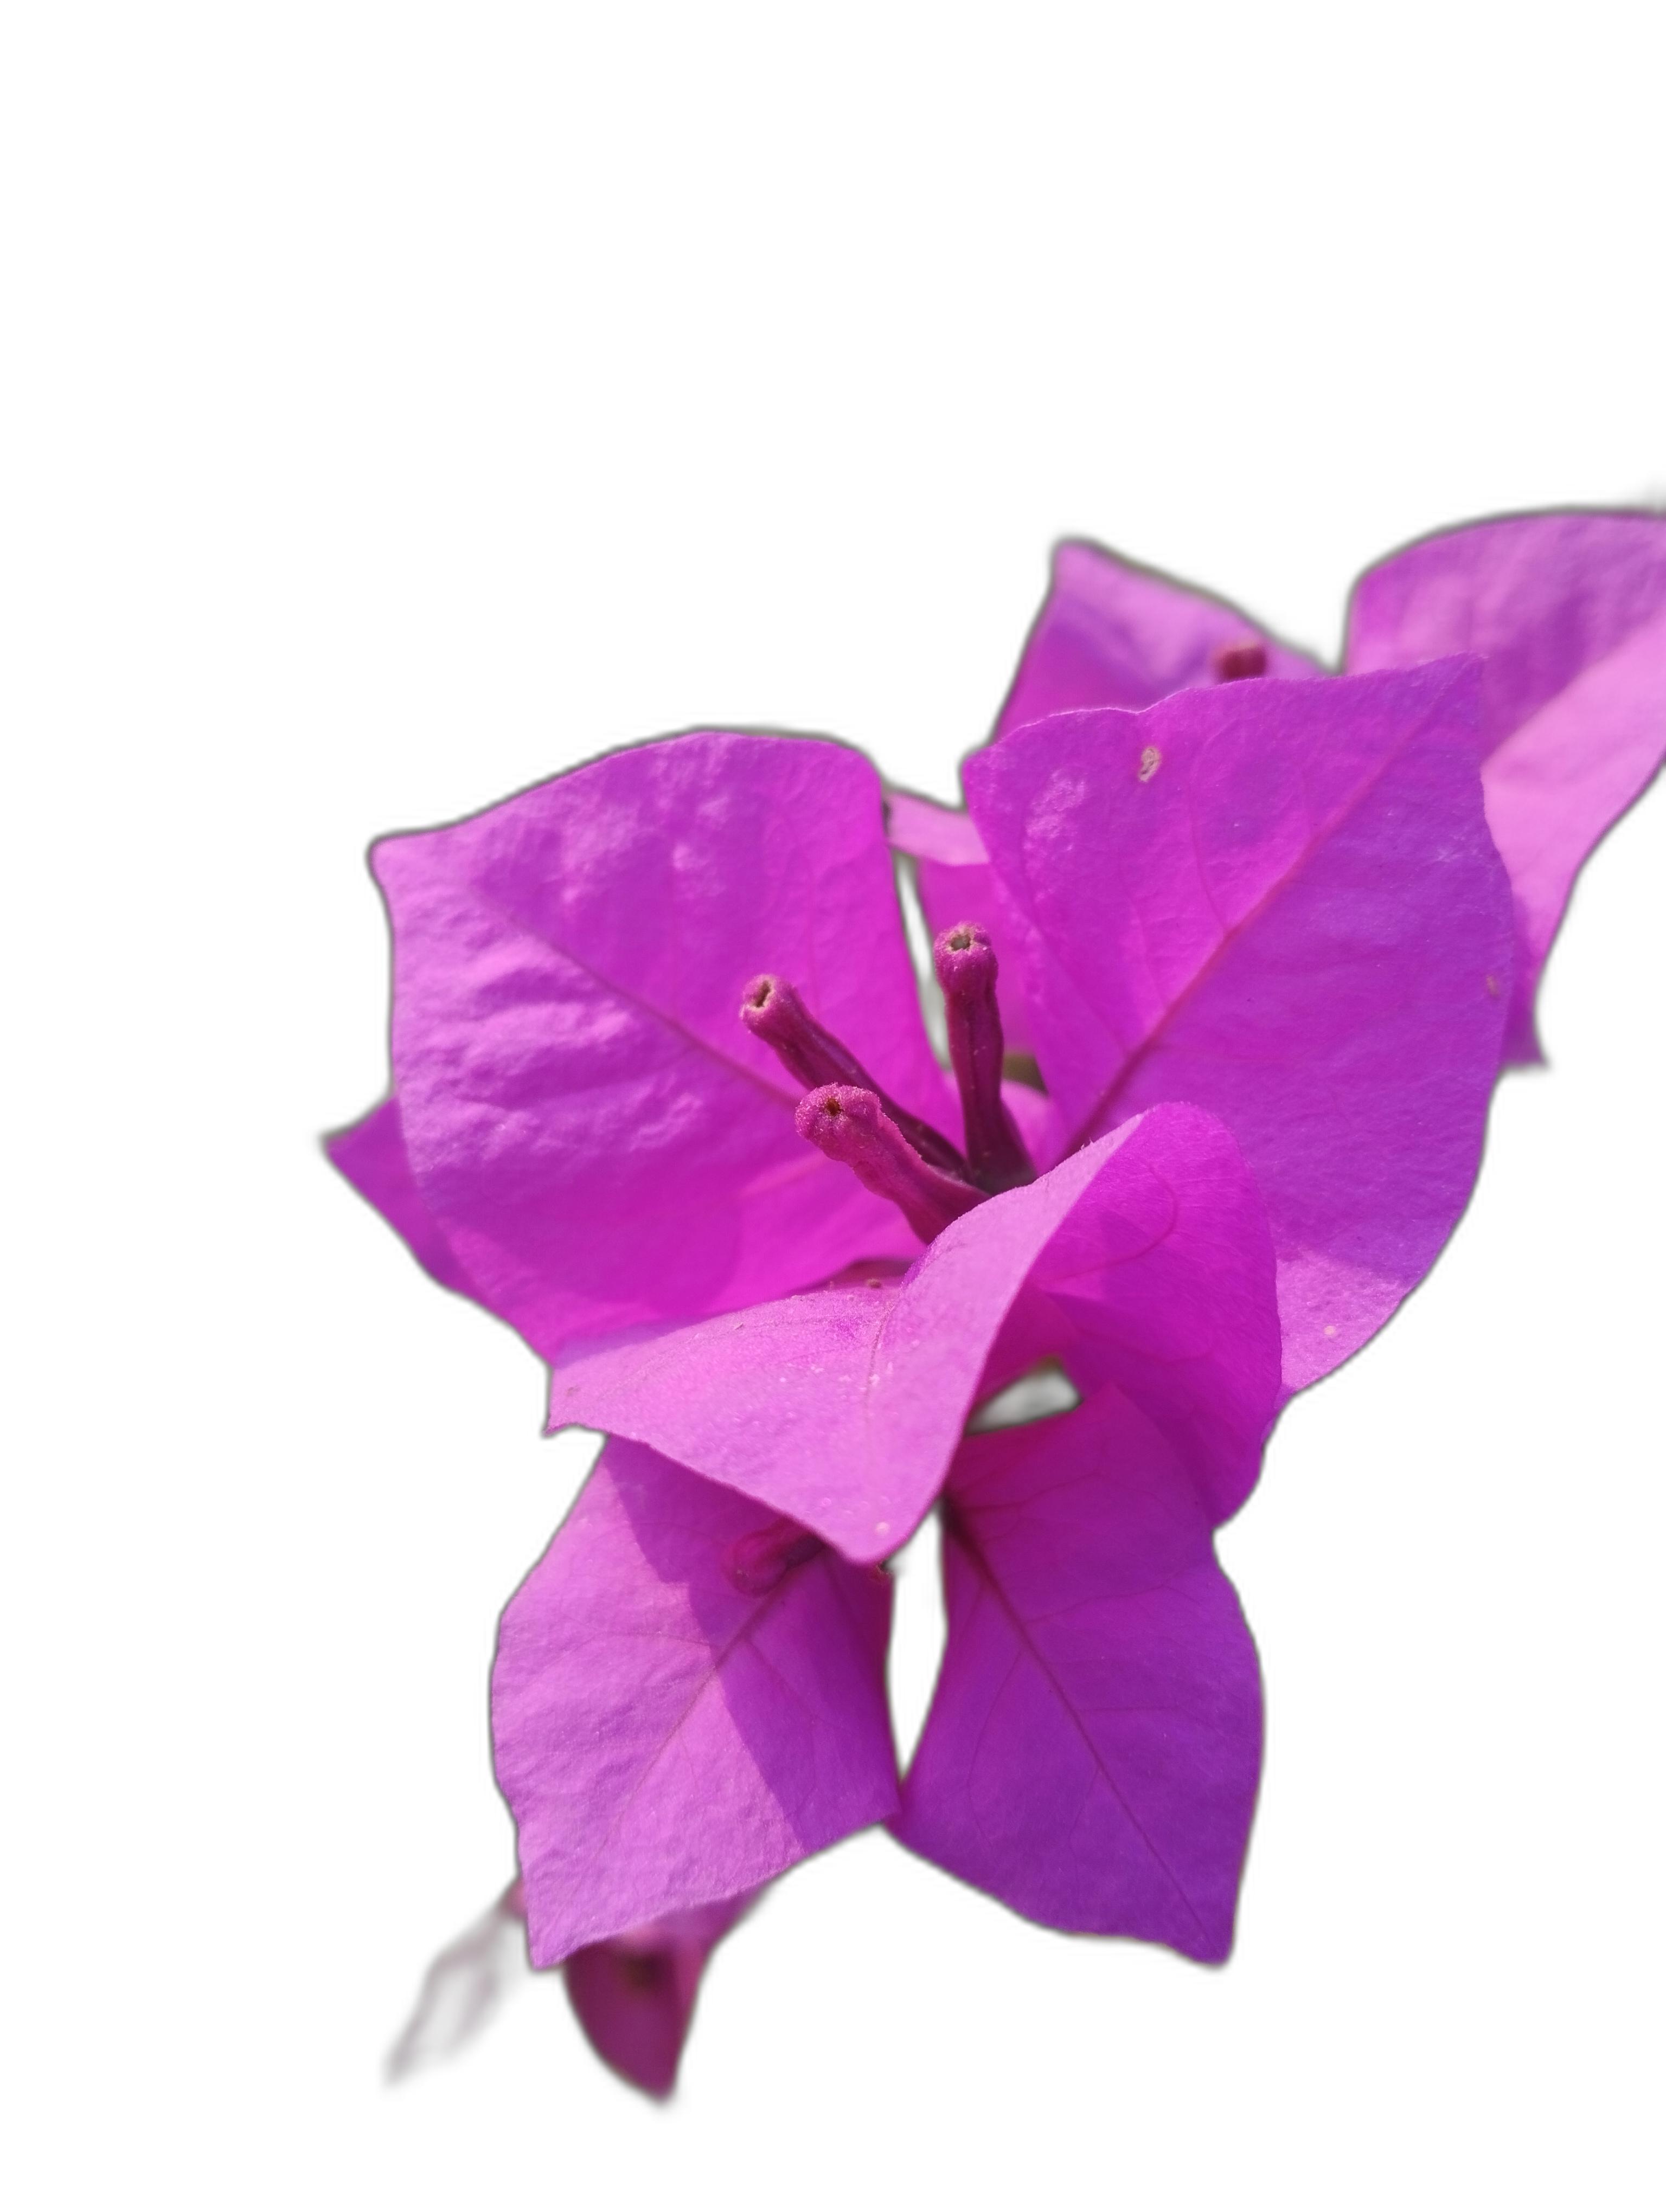
Label: Bougainvillea